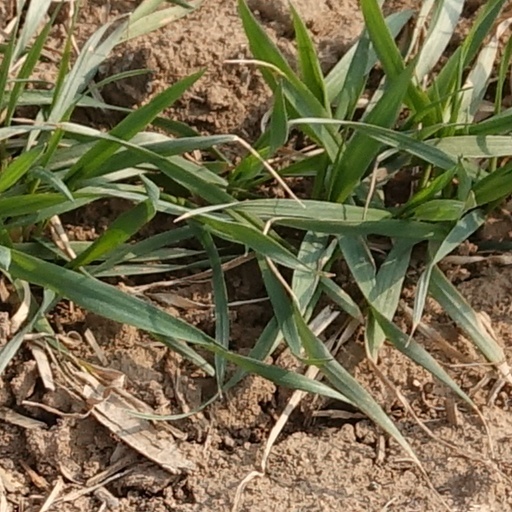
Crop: wheat